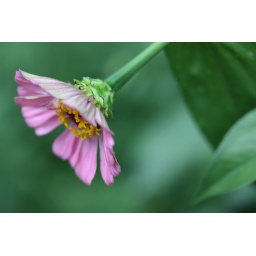
a study in pink and green